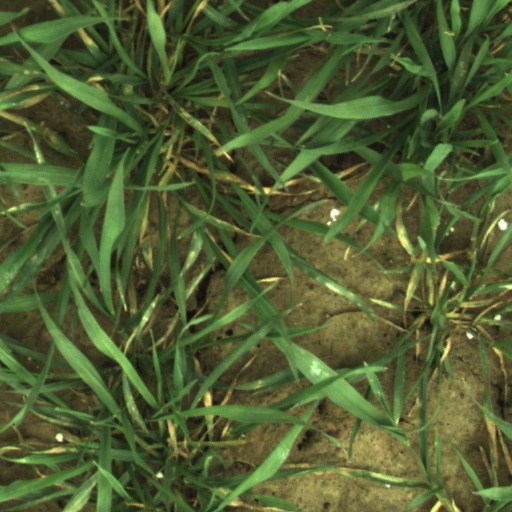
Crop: wheat